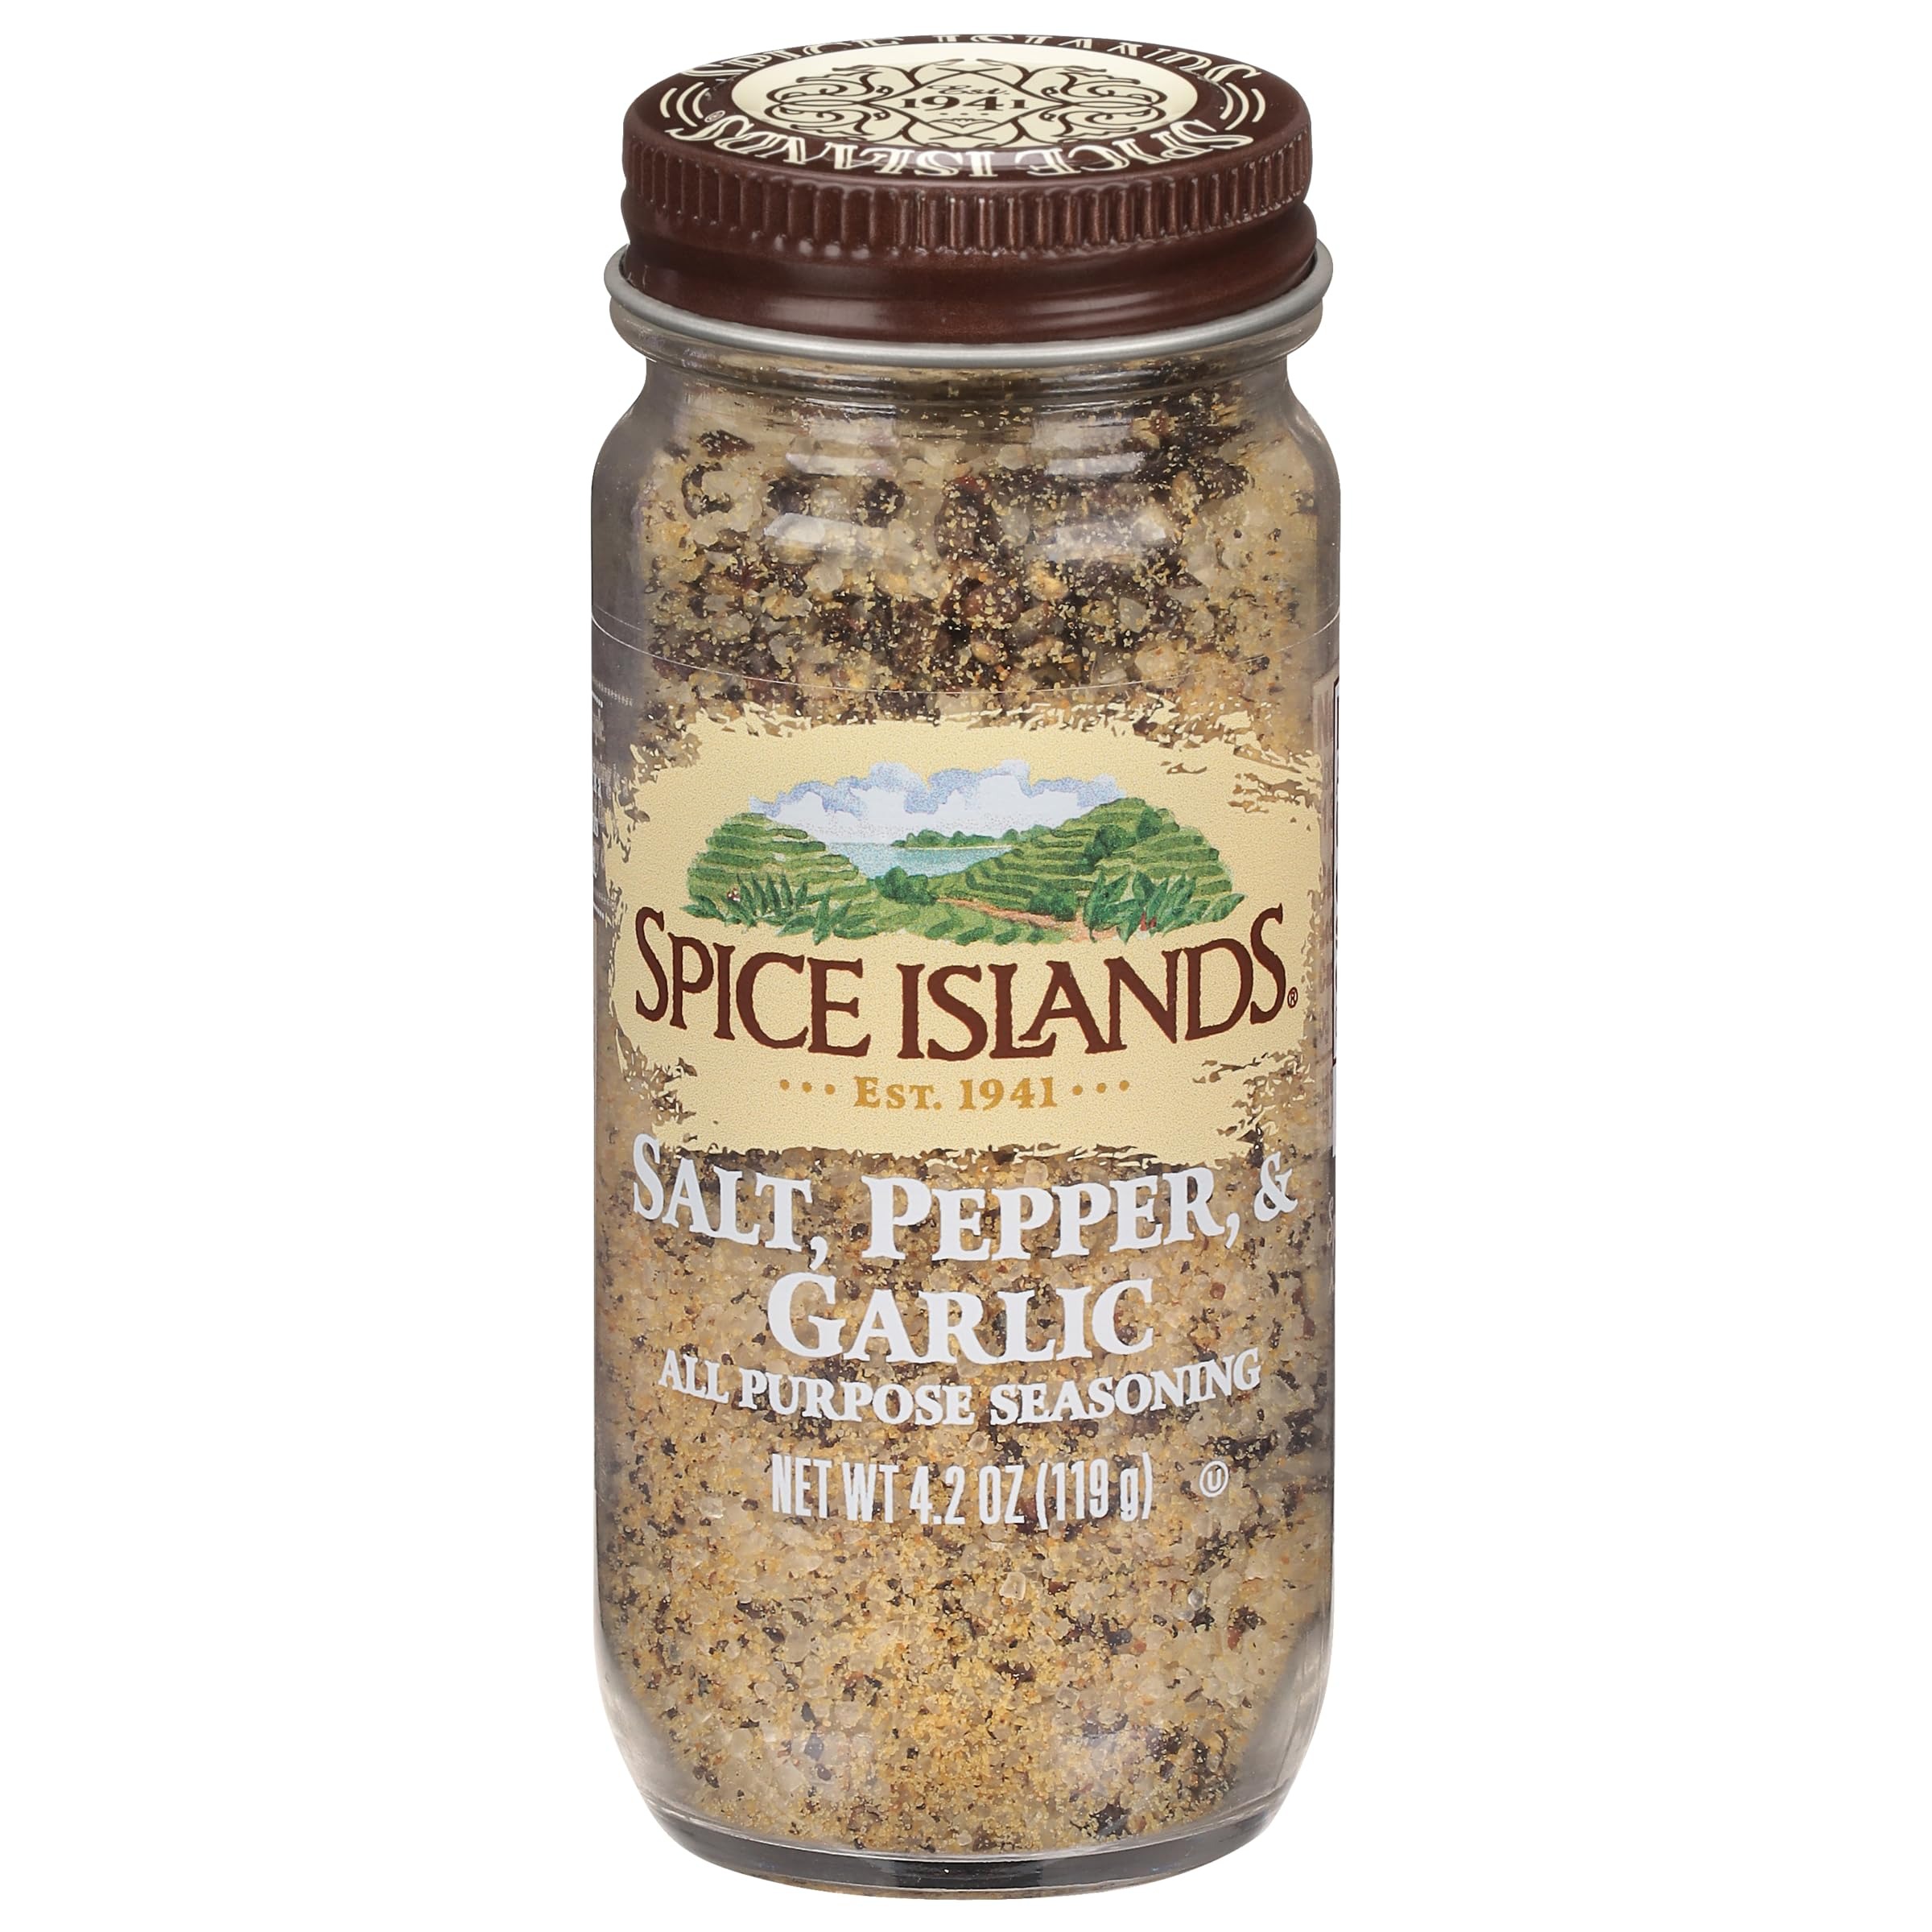
Item Name: Spice Islands All-Purpose Seasoning Blends, Salt, Pepper & Garlic, 4.2 Ounce
Bullet Point: Spice Islands All-Purpose Seasoning Blends, Salt, Pepper & Garlic, 4.2 Ounce
Value: 4.2
Unit: Ounce

Price: 13.45